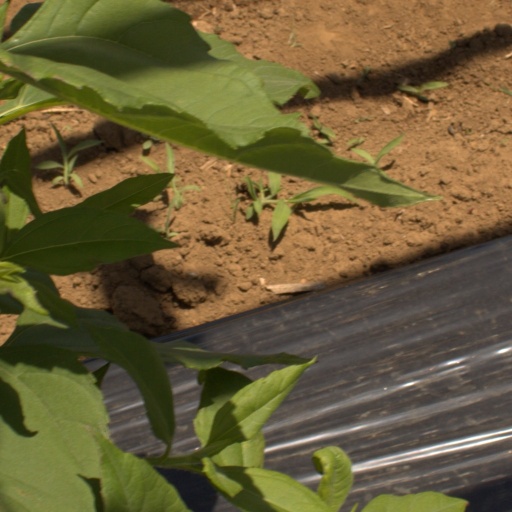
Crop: Jerusalem artichoke